Type 97 57 mm tank gun

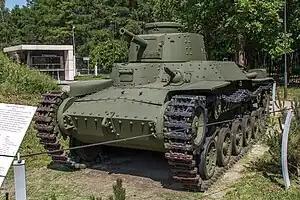
Type 97 Chi-Ha medium tank with the Type 97 57 mm tank gun

The Type 97 Chi-Ha tank was the most widely produced Japanese medium tank of the war, although the armor protection was average for a 1930s tank. The Type 97 57 mm tank gun was an improved version (as to function and durability) of the Type 90 57 mm main gun that was used in the Type 89 medium tank. The gun was a short barrelled weapon with a relatively low muzzle velocity, which was sufficient for supporting the infantry. However, in 1939 during the Battles of Khalkhin Gol (Nomonhan) against Soviet BT Tanks, the gun proved to be insufficient against the Soviet armor, causing the Japanese Army to have heavy tank losses.